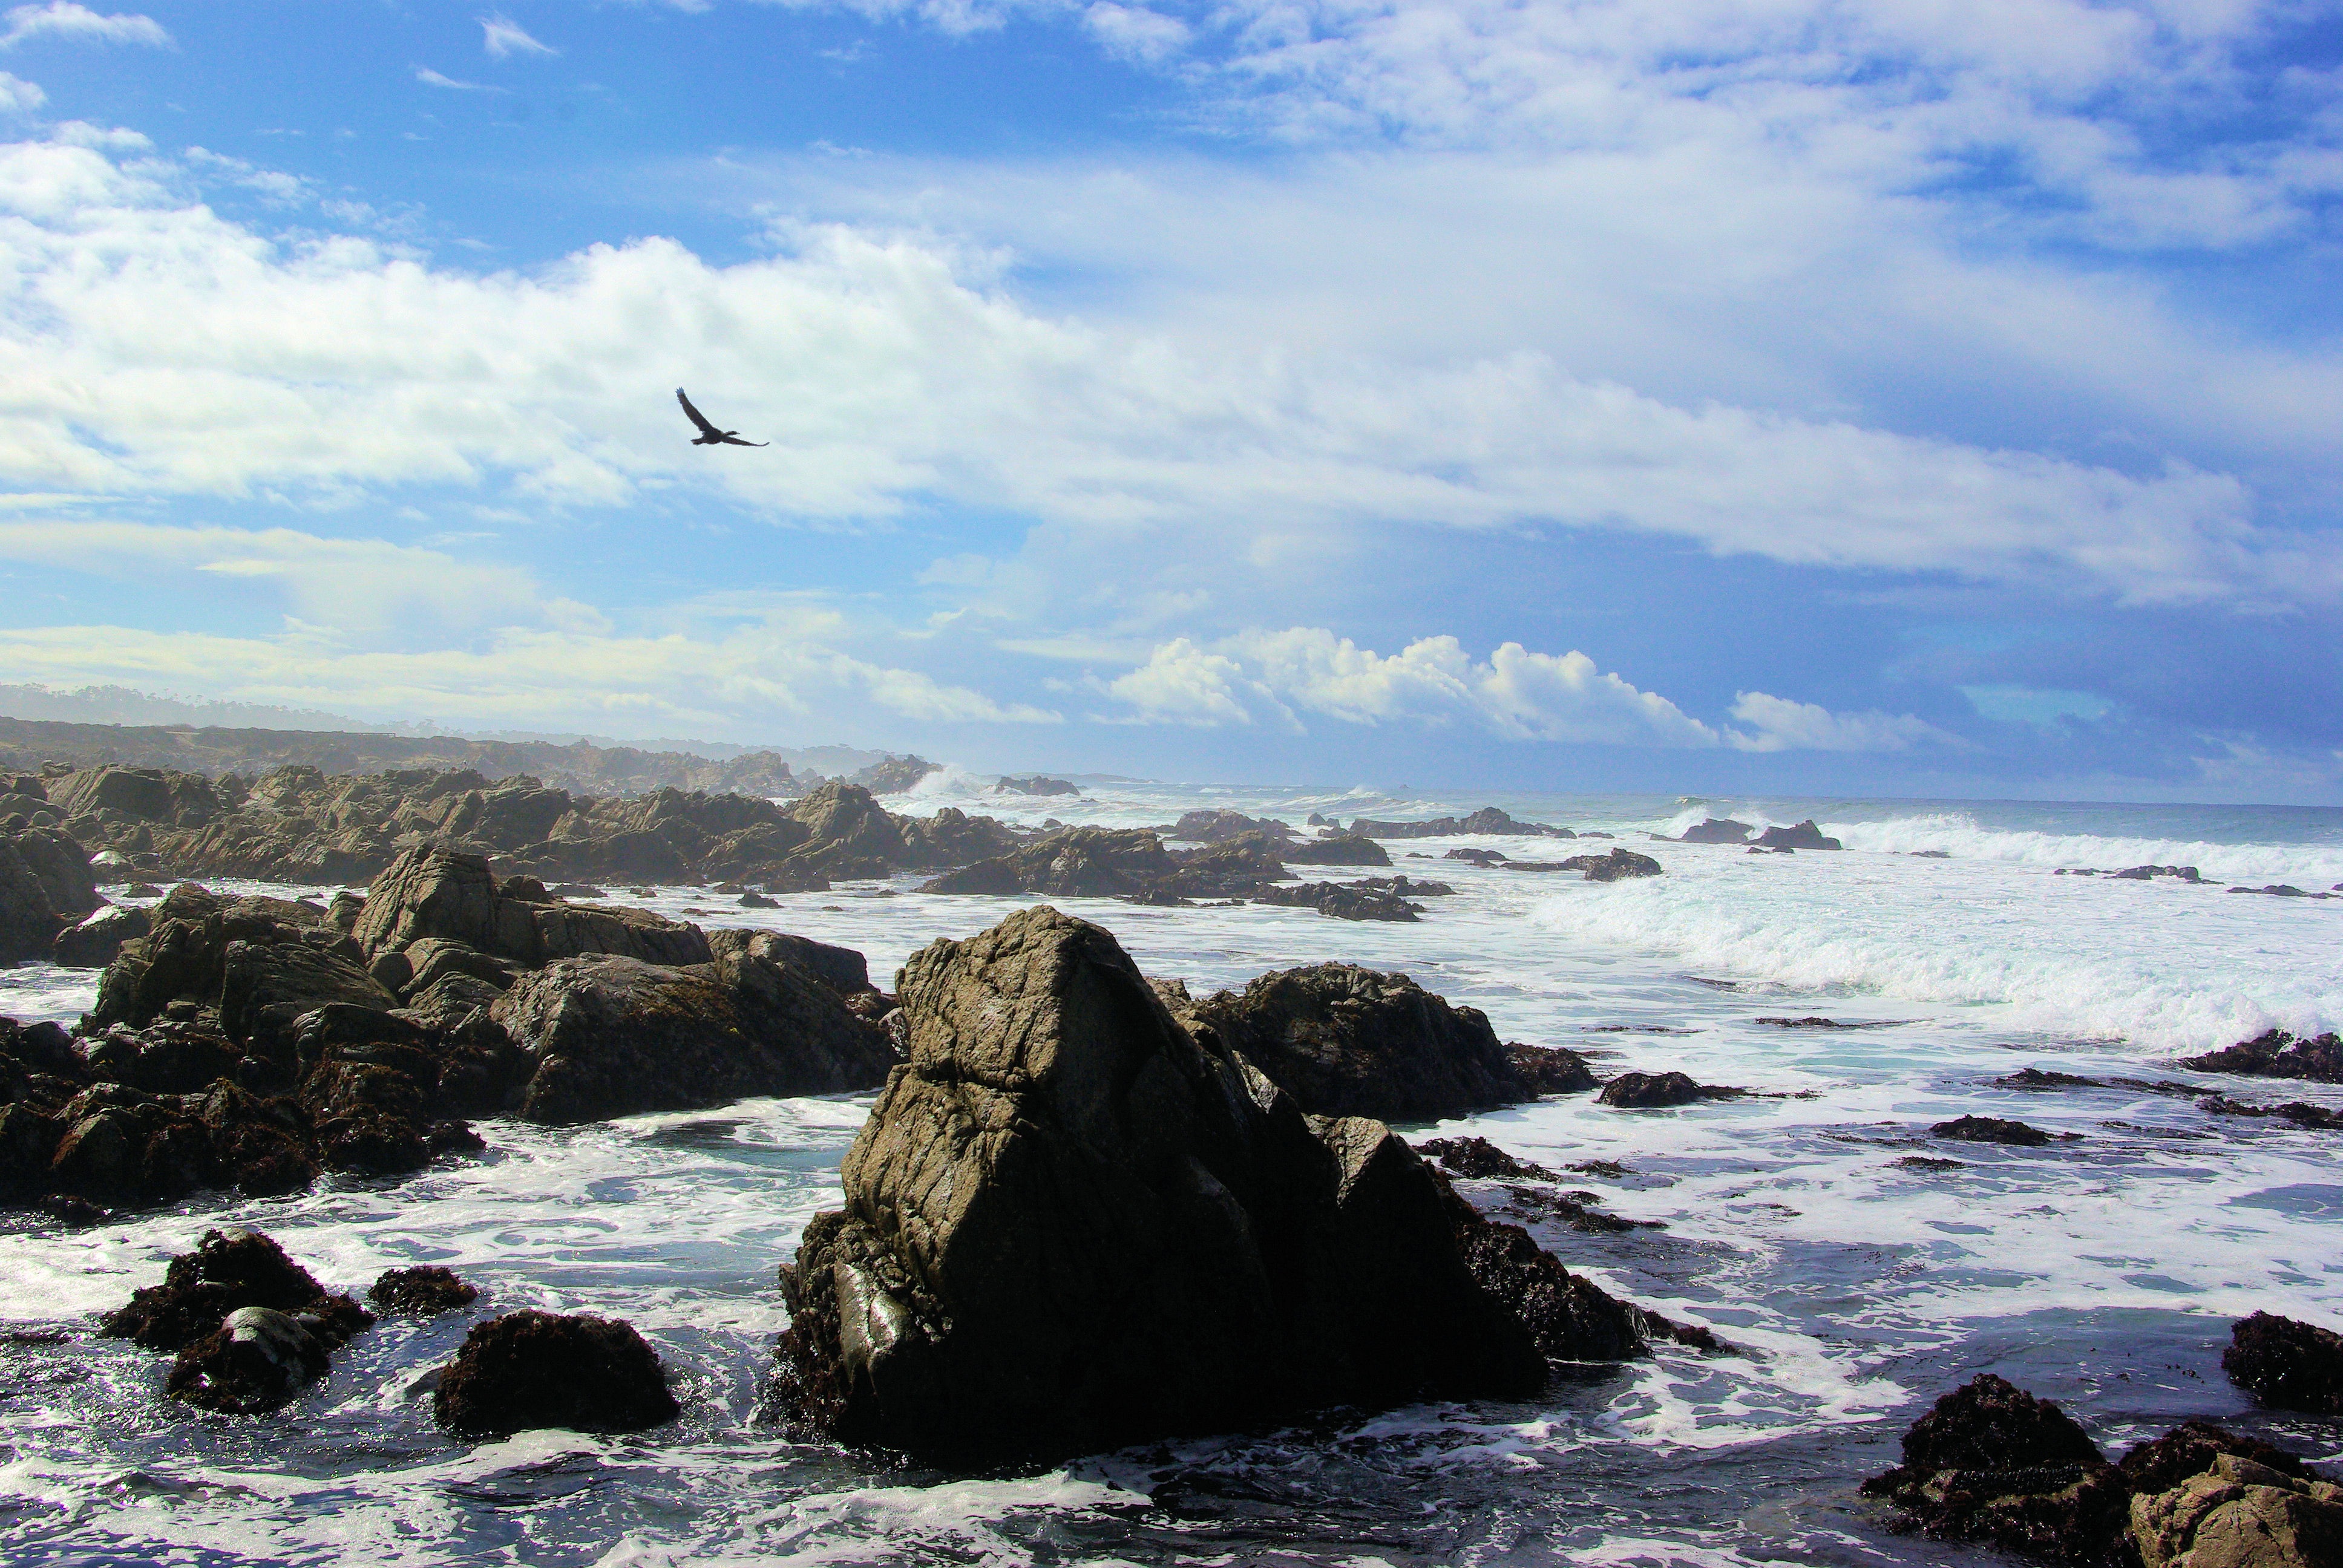
beach, landscape, sea, coast, water, nature, sand, rock, ocean, horizon, cloud, sky, sun, shore, wave, coastal, tide, summer, vacation, tourist, travel, coastline, cliff, seaside, surf, cove, relax, paradise, tranquil, scenic, tropical, peaceful, seascape, scenery, holiday, serene, bay, blue, tourism, trip, seashore, terrain, material, body of water, wild life, birds, sunny, west, waves, clouds, fun, turquoise, resort, day, windy, backdrop, cape, destination, 17 mile drive, wind wave, talahi